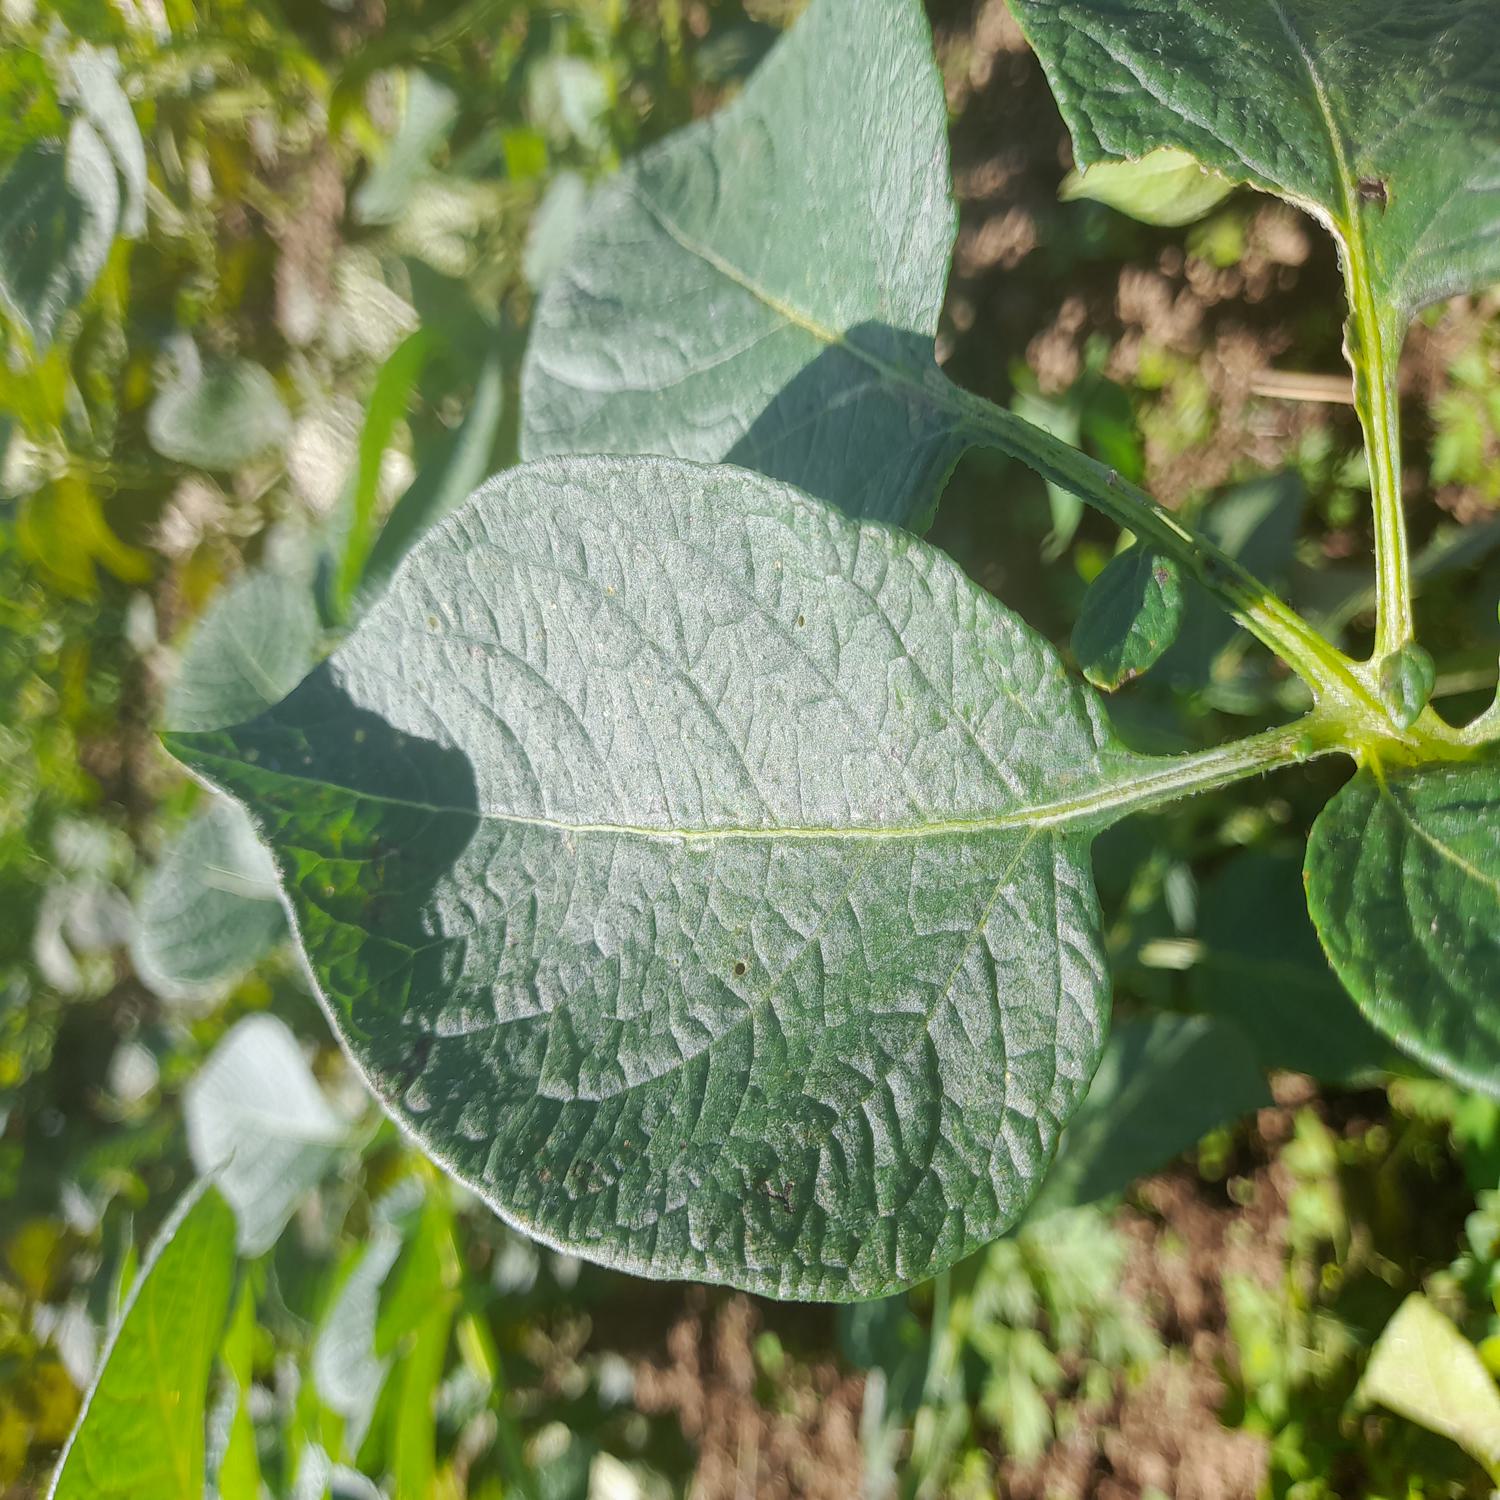
Label: Healthy